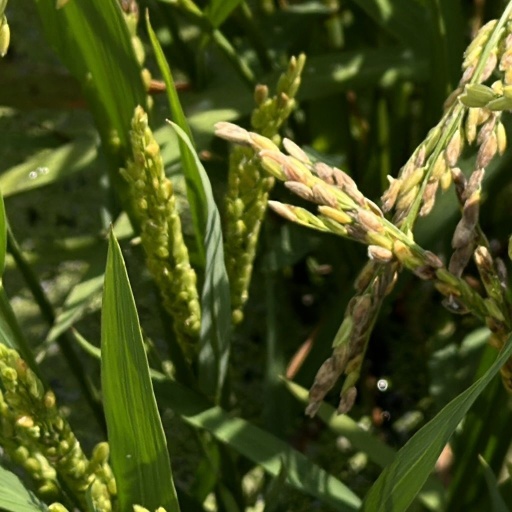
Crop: rice